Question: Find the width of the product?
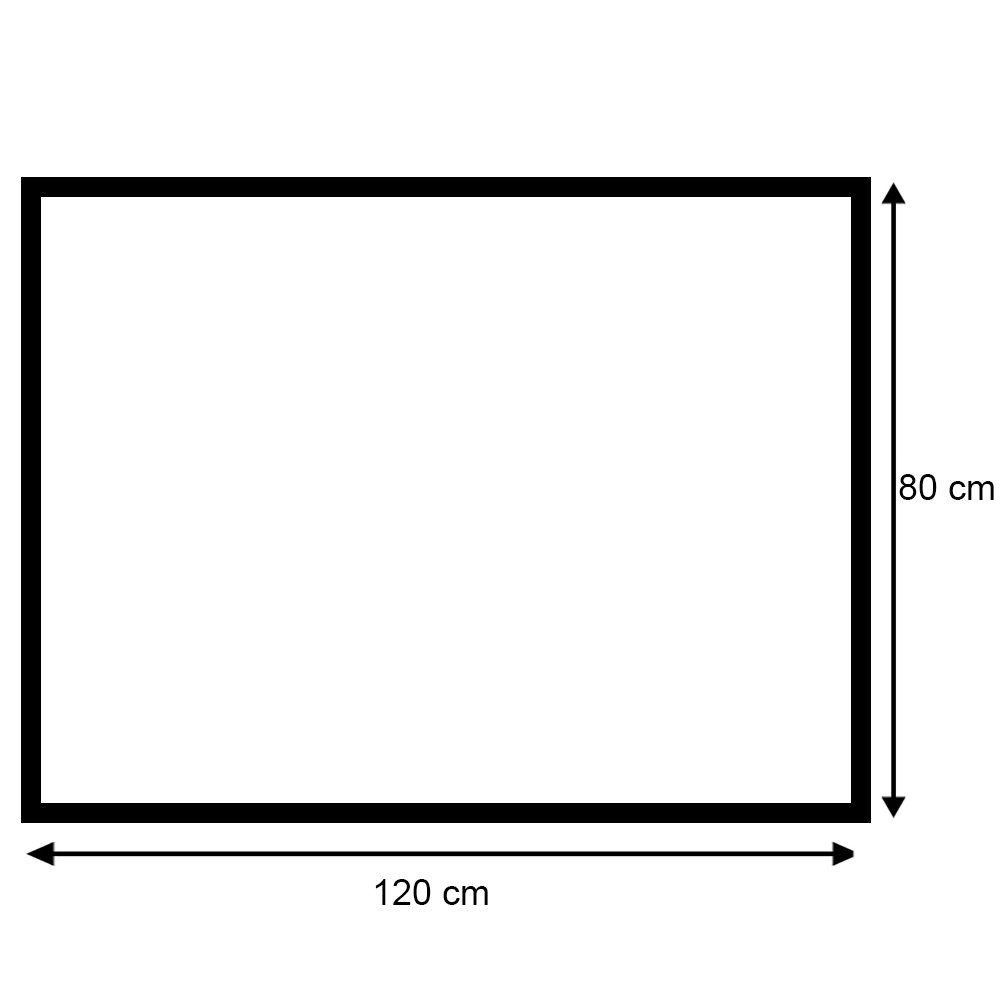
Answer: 80.0 centimetre